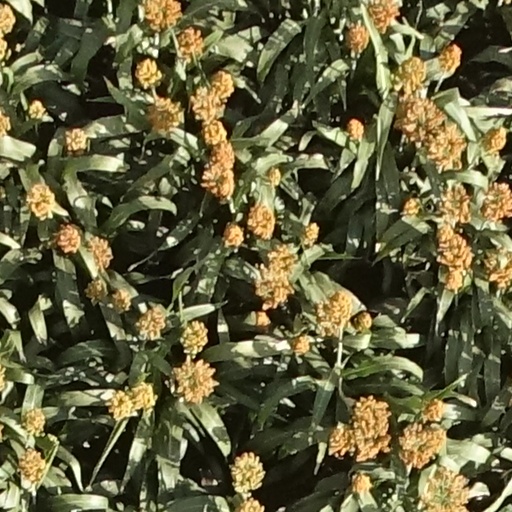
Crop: sorghum